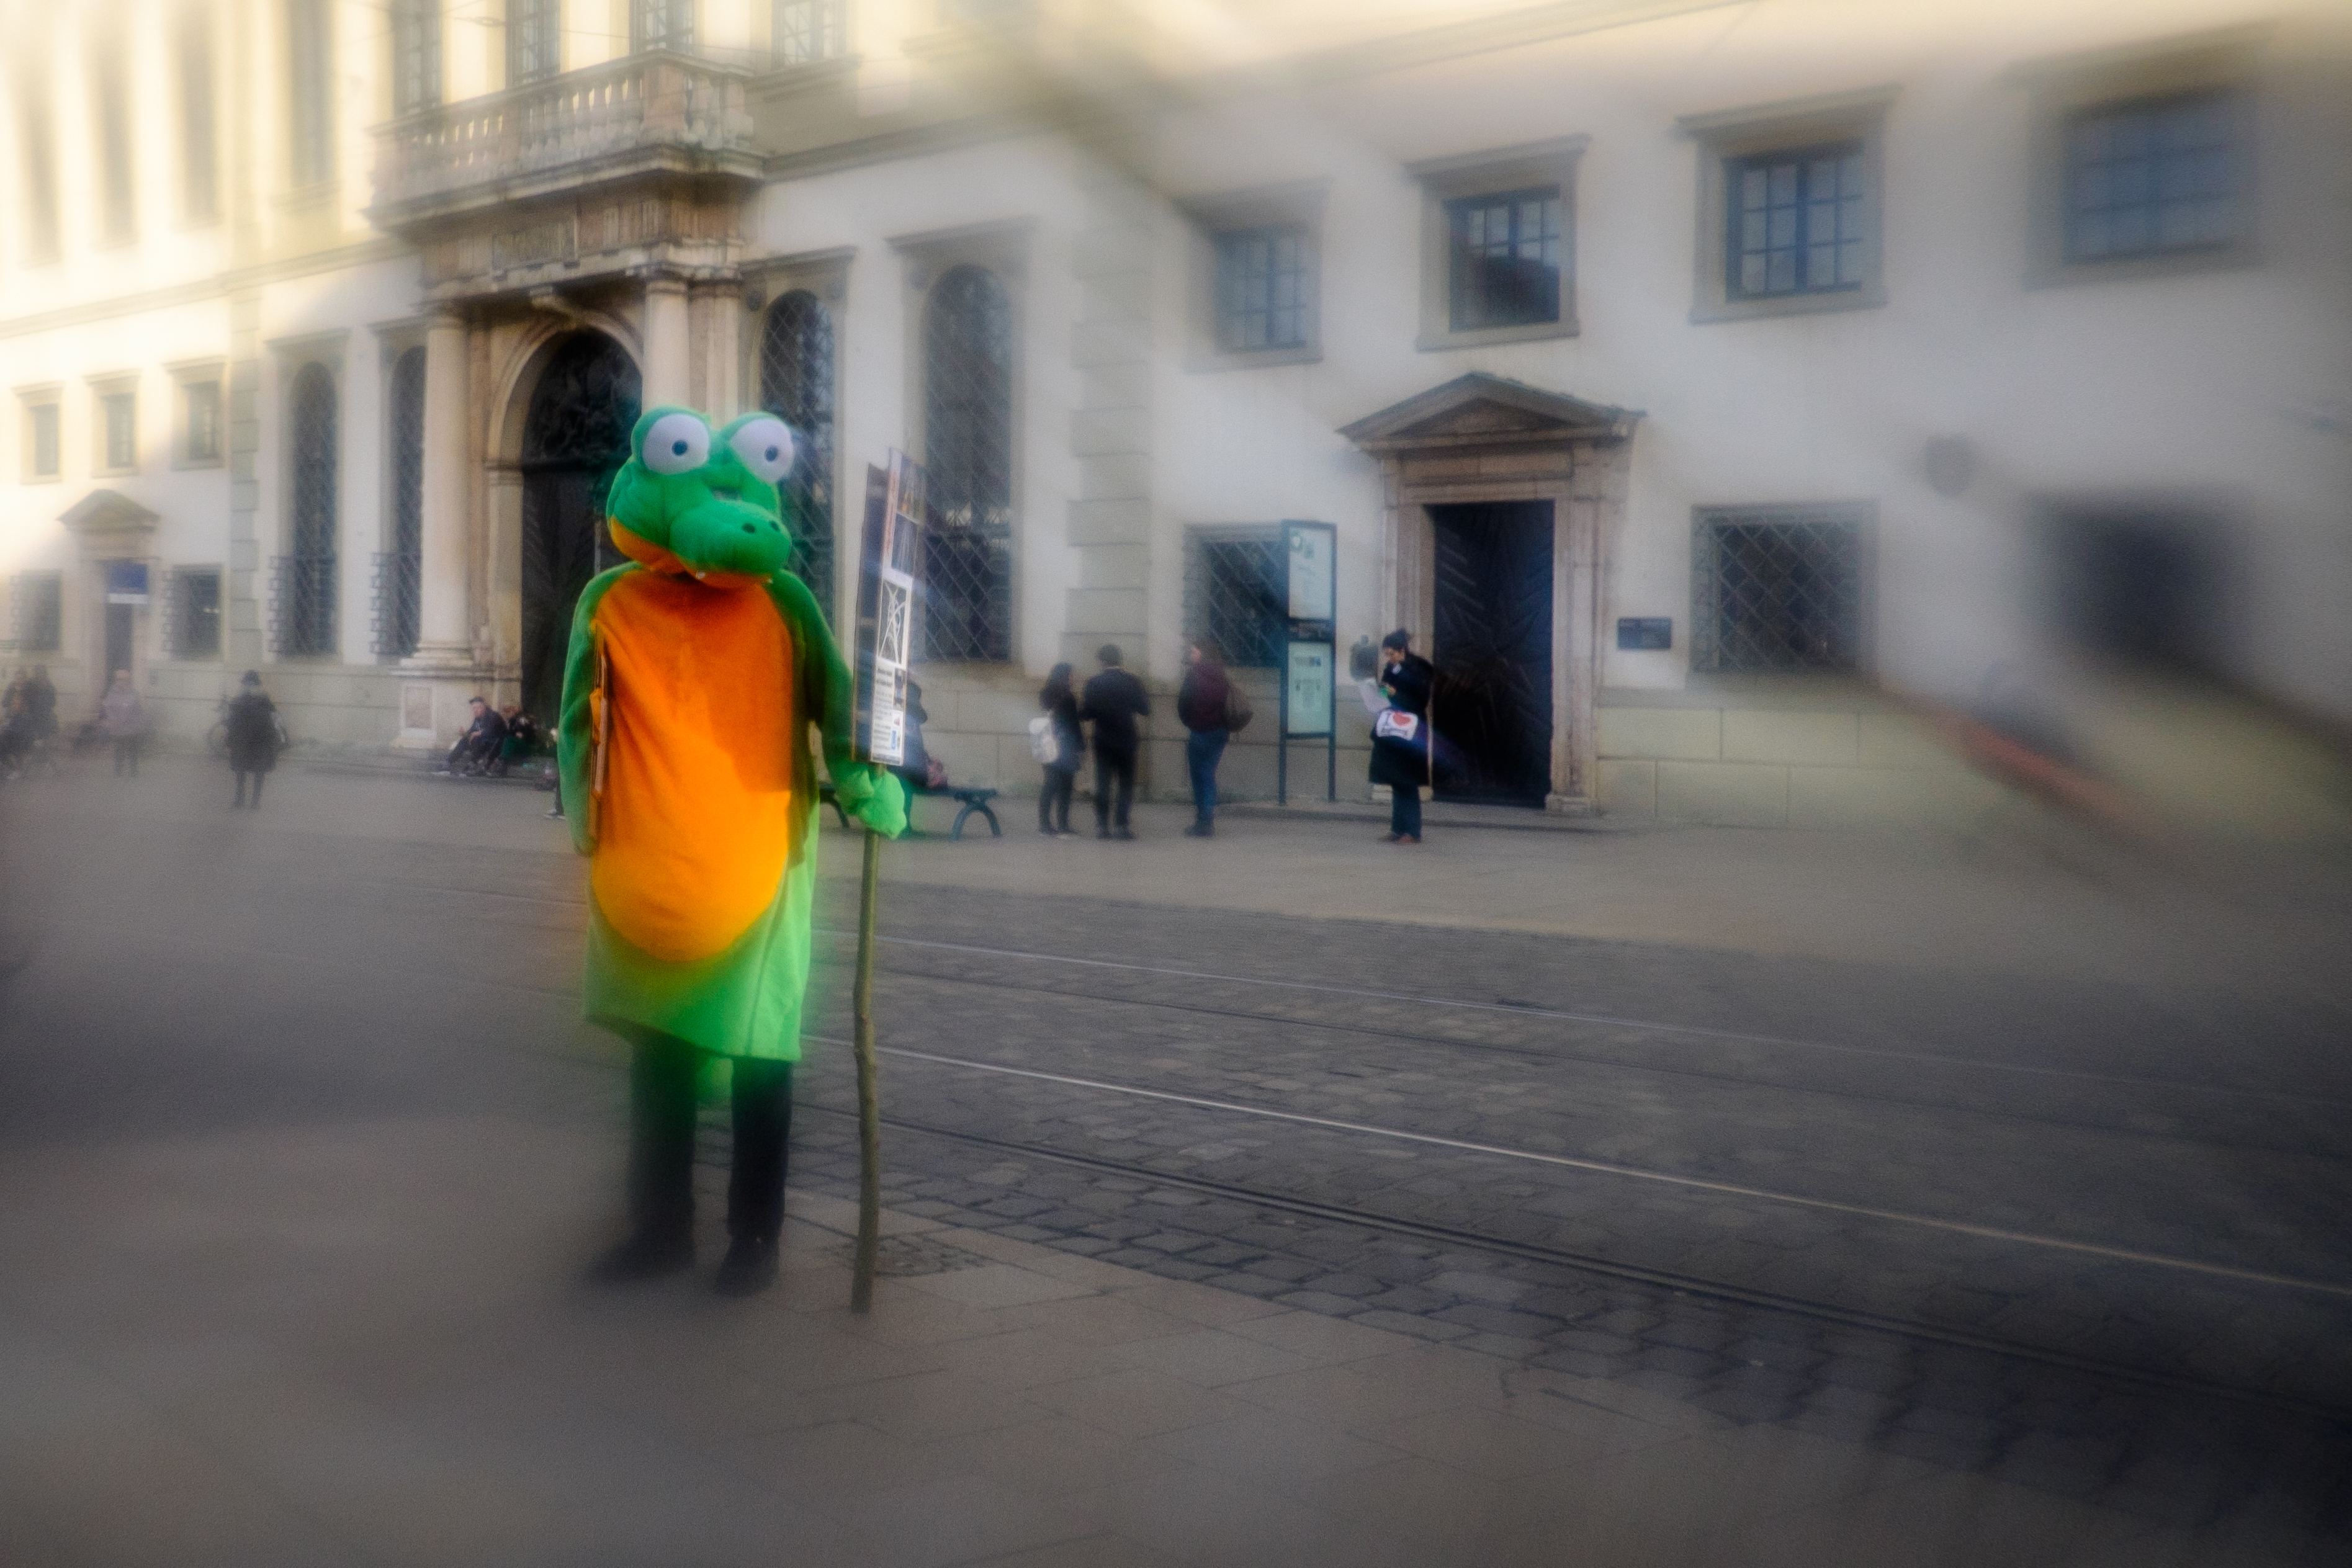
pedestrian, blur, people, road, street, city, animal, explore, standing, sign, color, square, clothing, reptile, crocodile, streetphotography, flickr, project, candid, creativecommons, stadt, photograph, germany, deutschland, surreal, scene, bayern, bavaria, farbe, tier, reptil, costume, clothes, 32, menschen, strase, unposed, ungestellt, strasenfotografie, platz, verkleidung, krokodil, 365, 366, augsburg, erwachsener, fujixt1, fujifilmxt1, project365, projekt, szene, adult, photoaday, pictureaday, project366, streettog, tog, zweisichtde, zweisichtig, bekleidung, kleidung, querformat, landscapeformat, stehend, unschrfe, schild, zeichen, kostm, unwirklich